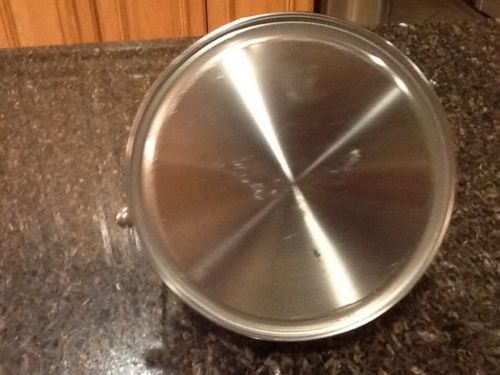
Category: kettle